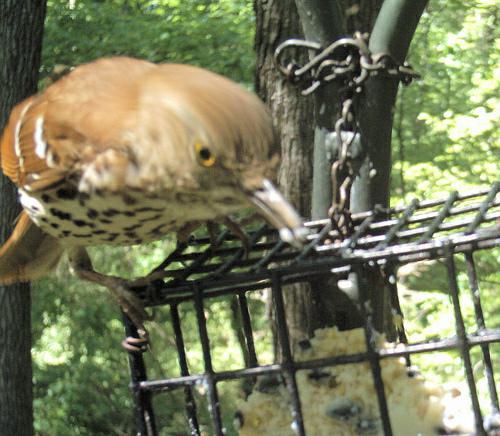
A photo of a brown thrasher